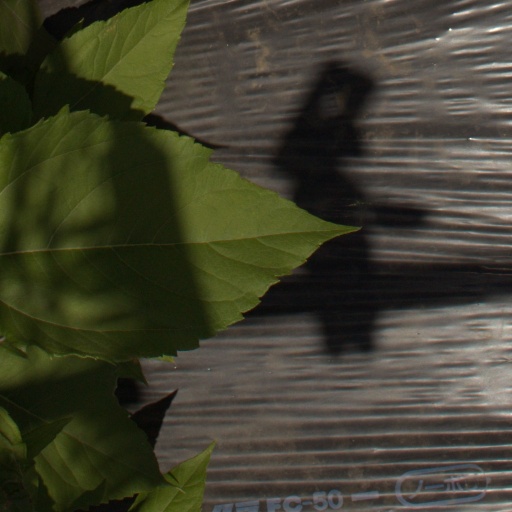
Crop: Jerusalem artichoke